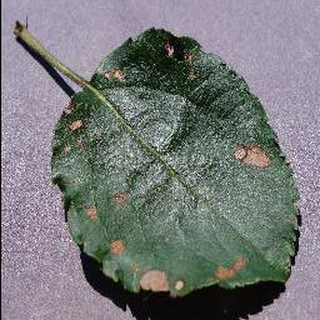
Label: apple_black_rot